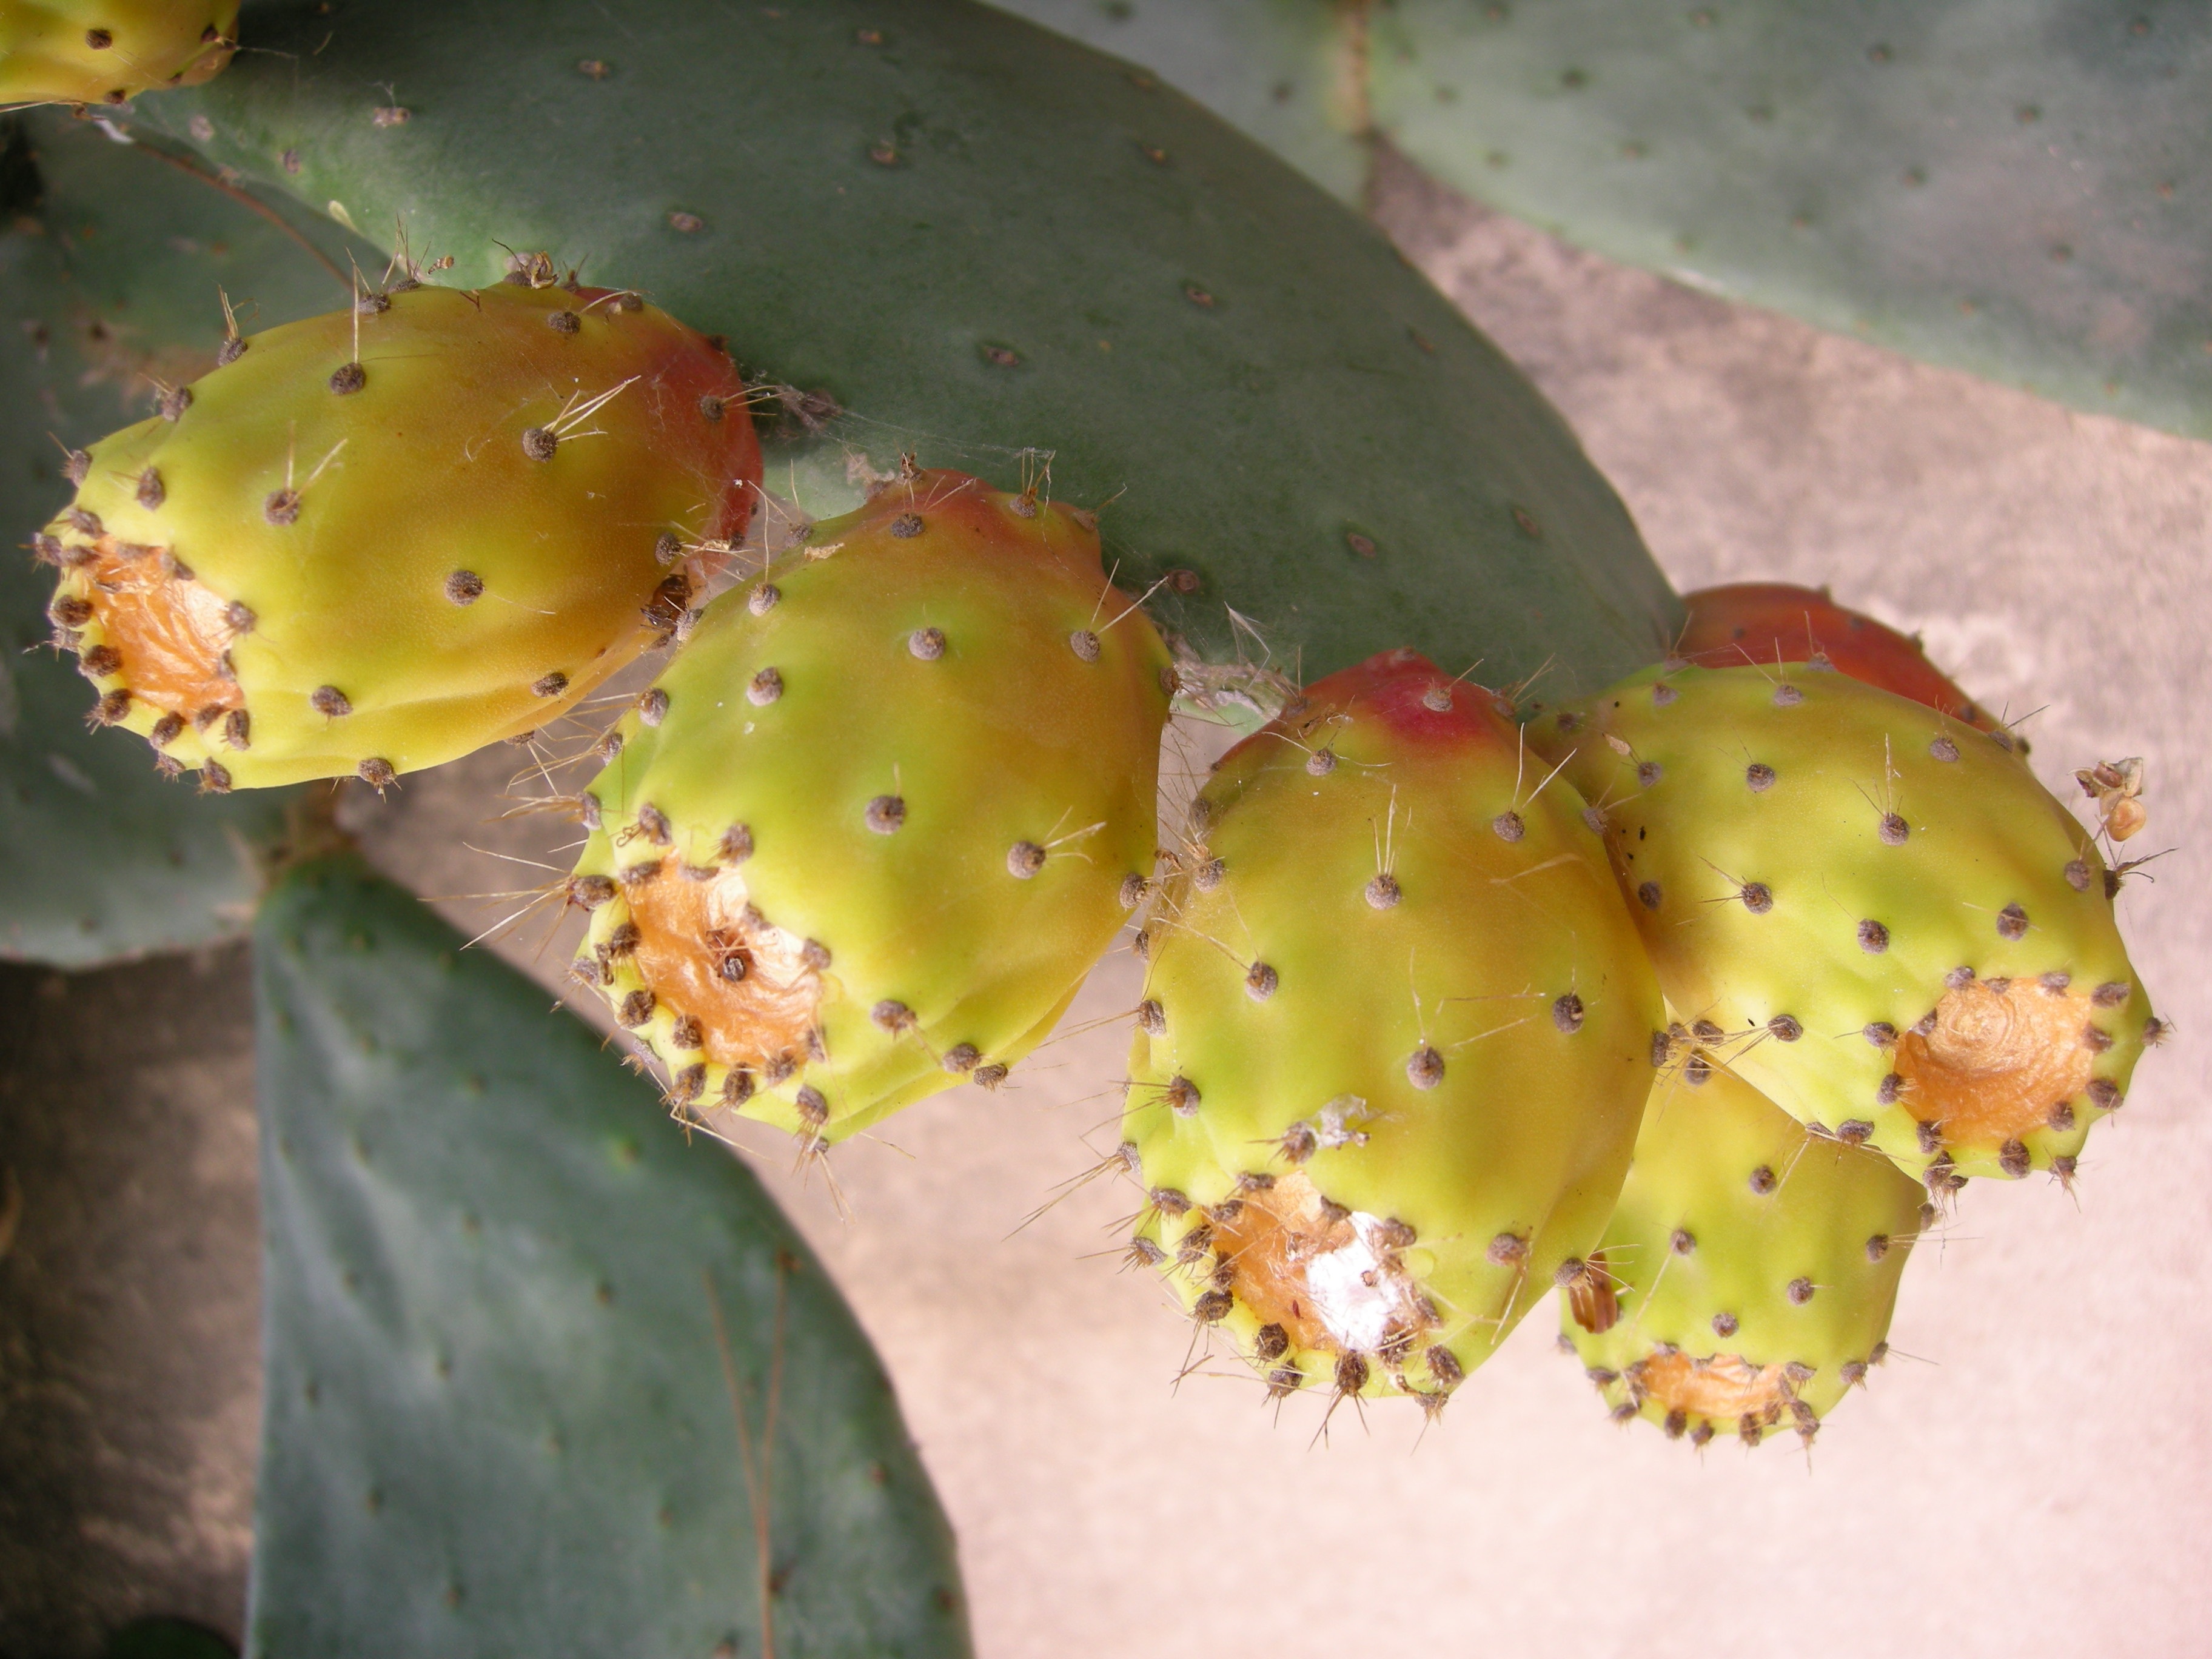
cactus, plant, fruit, leaf, flower, food, produce, botany, flora, spur, macro photography, flowering plant, prickly pear, land plant, thorns spines and prickles, nopal, barbary fig, eastern prickly pear